Clare Birgin

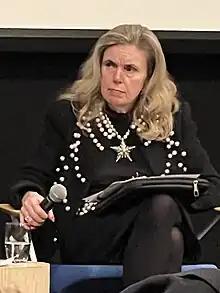
Clare Birgin at the Australian National University

Clare Birgin is an Australian diplomat who was the Ambassador to Serbia from May 2007 until June 2010. She had concurrent accreditation to Montenegro, Macedonia and Romania. Birgin was also Ambassador to Hungary from 2004 until 2007.